1st Ranger Battalion

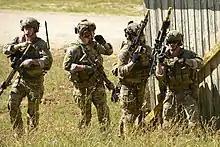
Rangers from 1st Battalion conduct a training raid during Swift Response, a large multinational training exercise held at Hohenfels Training Area, Germany, 26 August 2015.

Major General Lucian Truscott, U.S. Army, in liaison with the British General Staff, submitted proposals to General George Marshall that ""we undertake immediately an American unit along the lines of the British Commandos"" in 1942. A subsequent cable from the U.S. Department of War authorized the activation of the 1st U.S. Army Ranger Battalion.